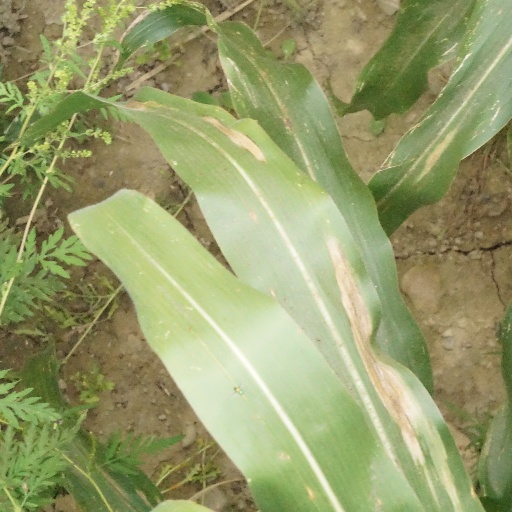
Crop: maize; corn